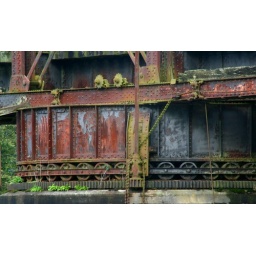
Highway 9, Sedro-Woolley. Old railroad bridge over the Skagit River